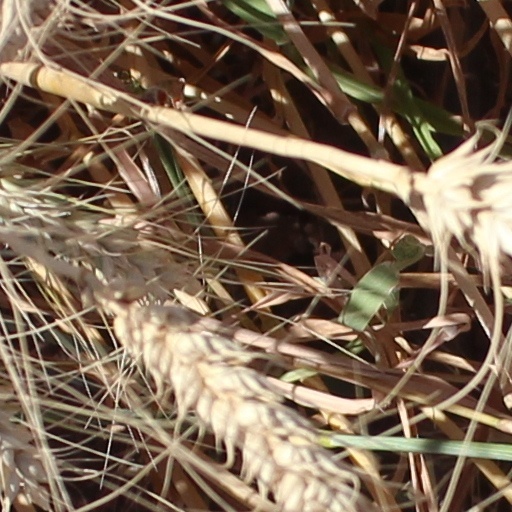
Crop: wheat